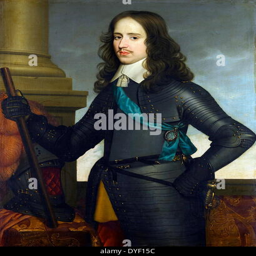
a portrait of monarch , the prince